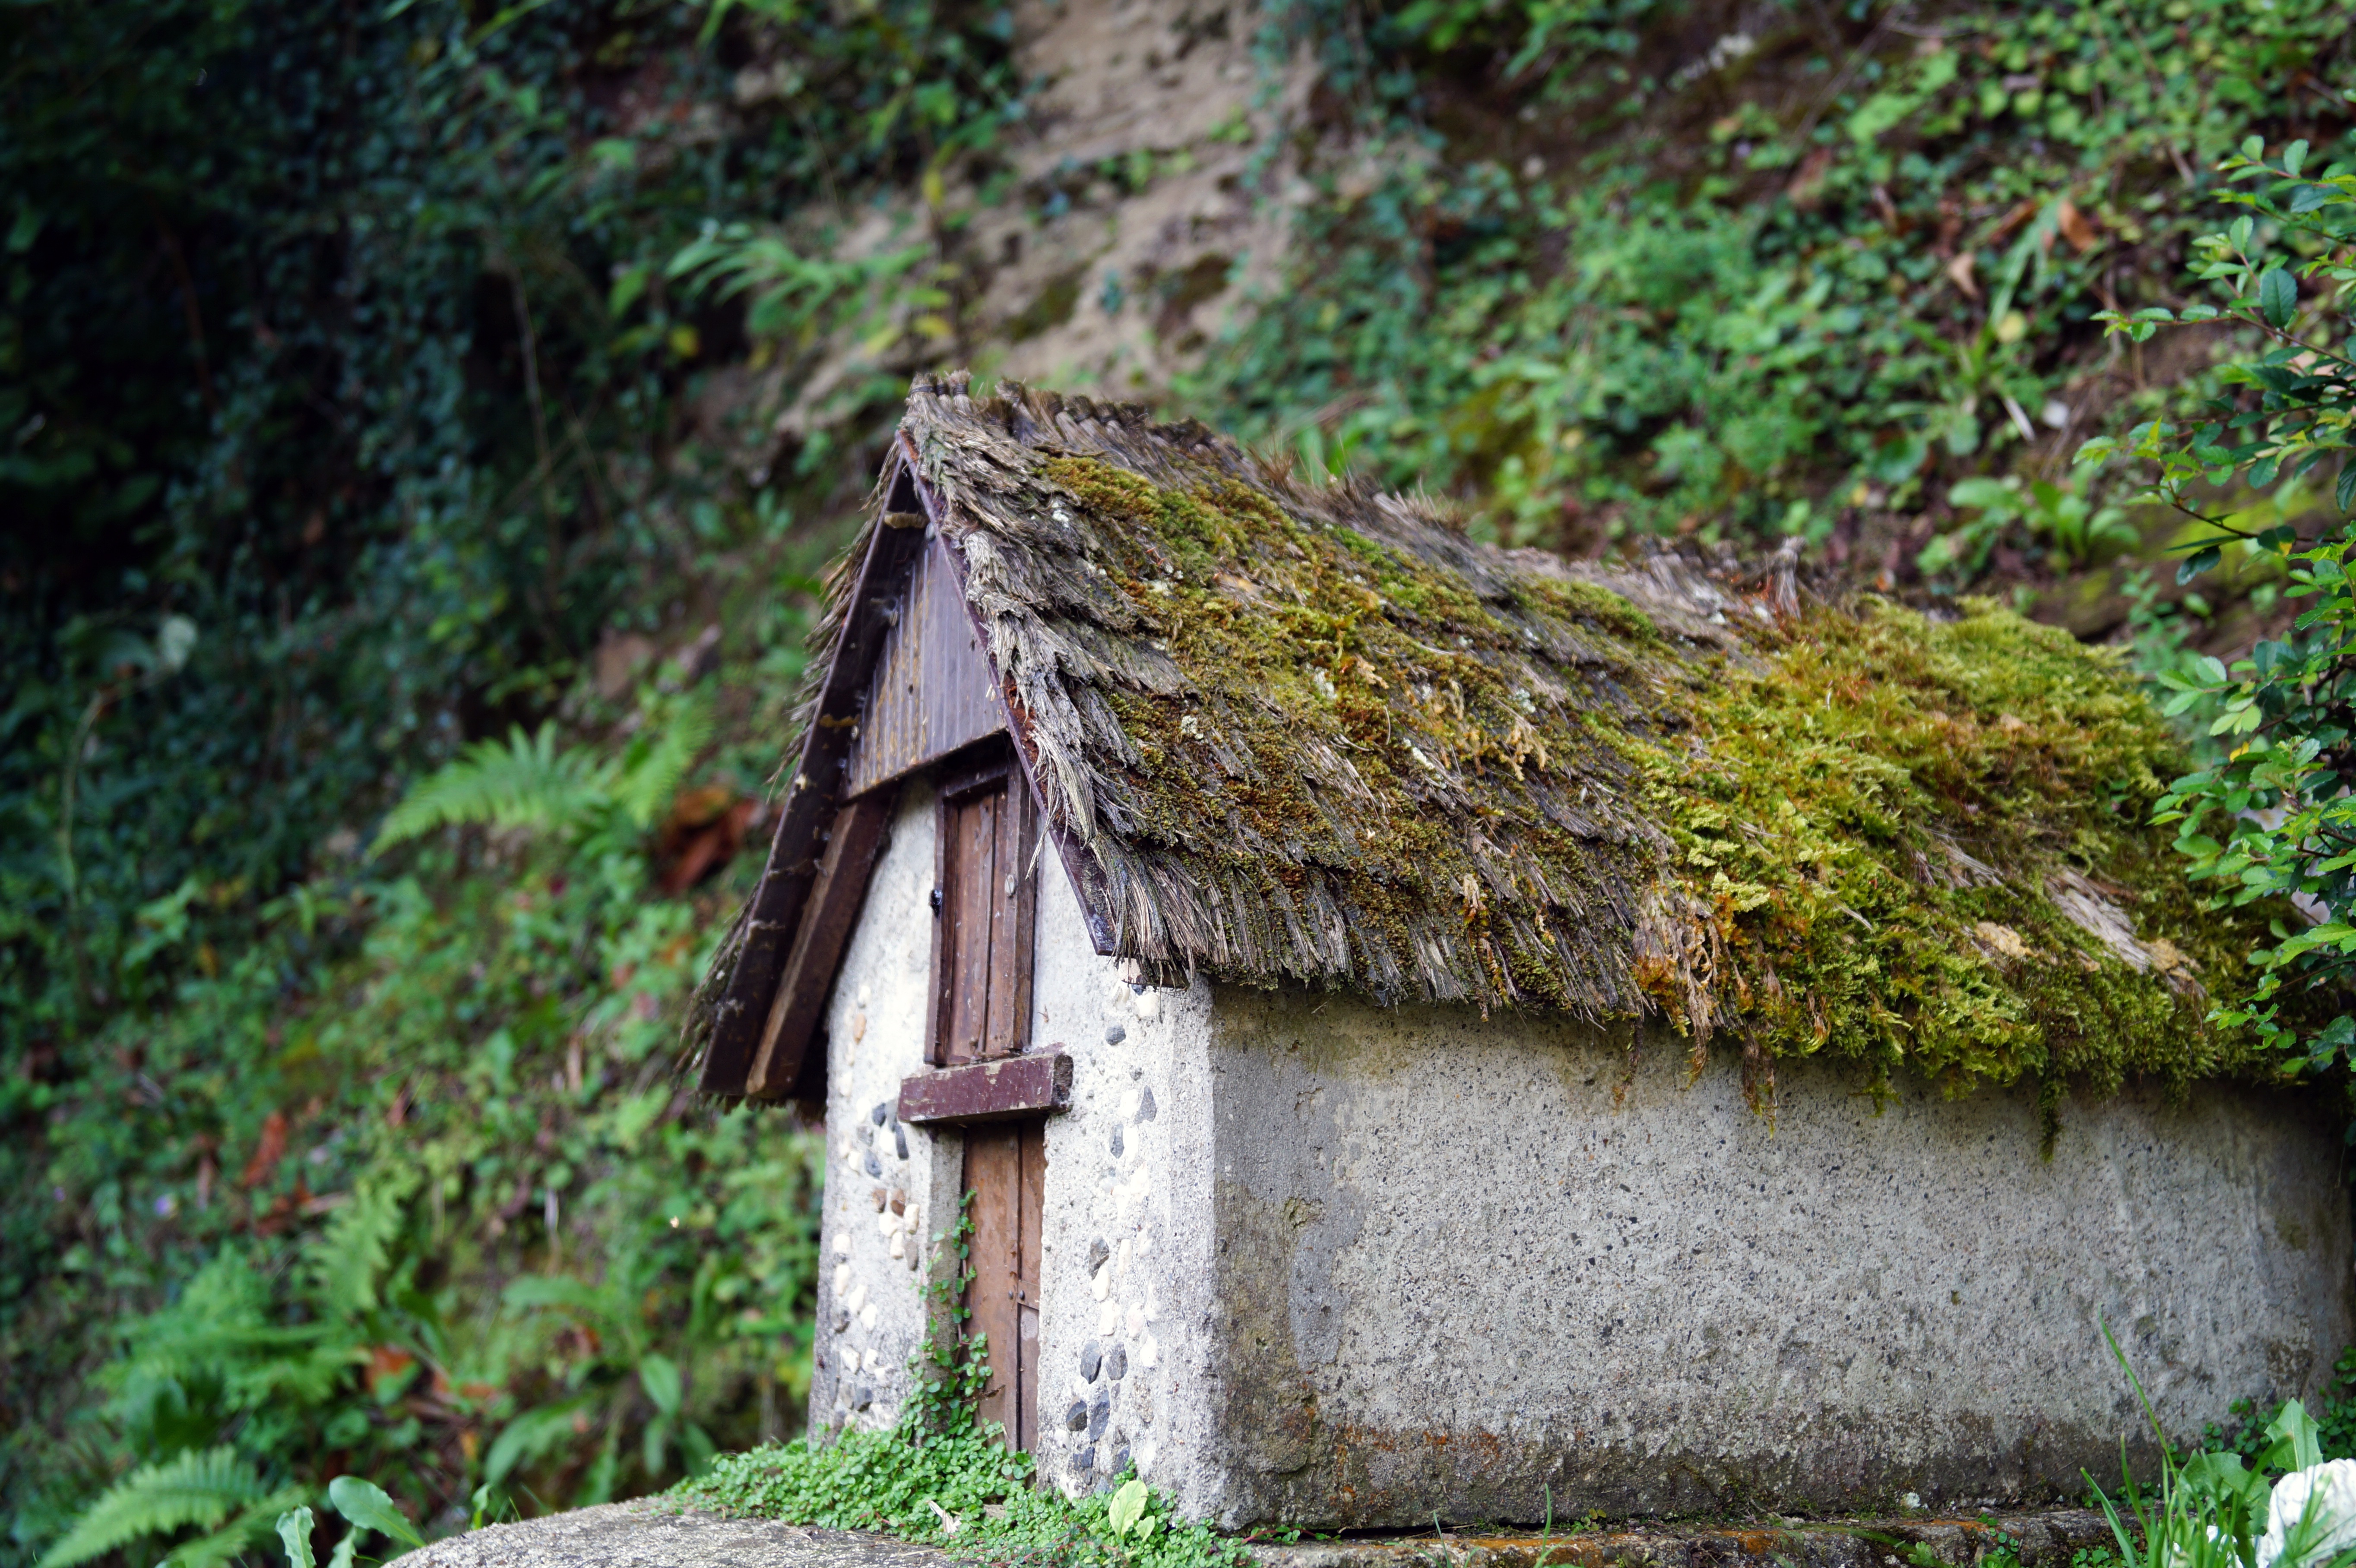
landscape, tree, nature, forest, grass, plant, house, leaf, moss, model, green, cottage, vegetation, farmhouse, woodland, region, old growth forest, non vascular land plant